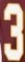
Number: 3